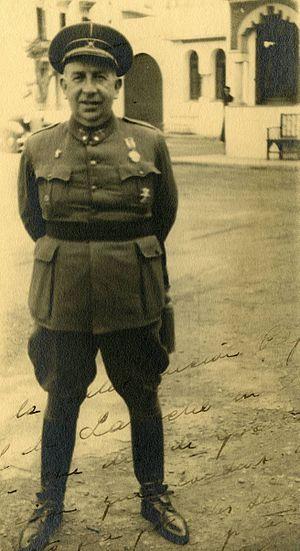
Luis Orgaz Yoldi, né à Vitoria le 28 mai 1881 et mort à Madrid le 31 janvier 1946 est un militaire espagnol.